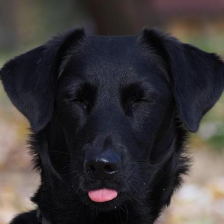
Label: animals